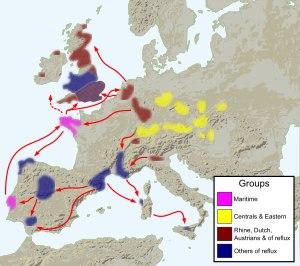
La culture campaniforme, ou simplement le Campaniforme, est une culture qui se développa en Europe ainsi qu'en Afrique du Nord approximativement au cours du IIIᵉ millénaire avant notre ère, couvrant l'Énéolithique et une partie du Bronze ancien européen. Elle doit son nom aux gobelets céramiques en forme typique de cloche retrouvés dans les sépultures.